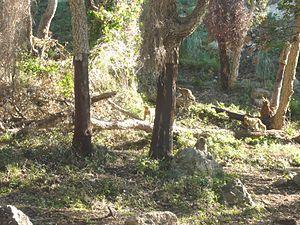
Le Macaque berbère à Tazza, Ziama Mansouriah (Algérie)